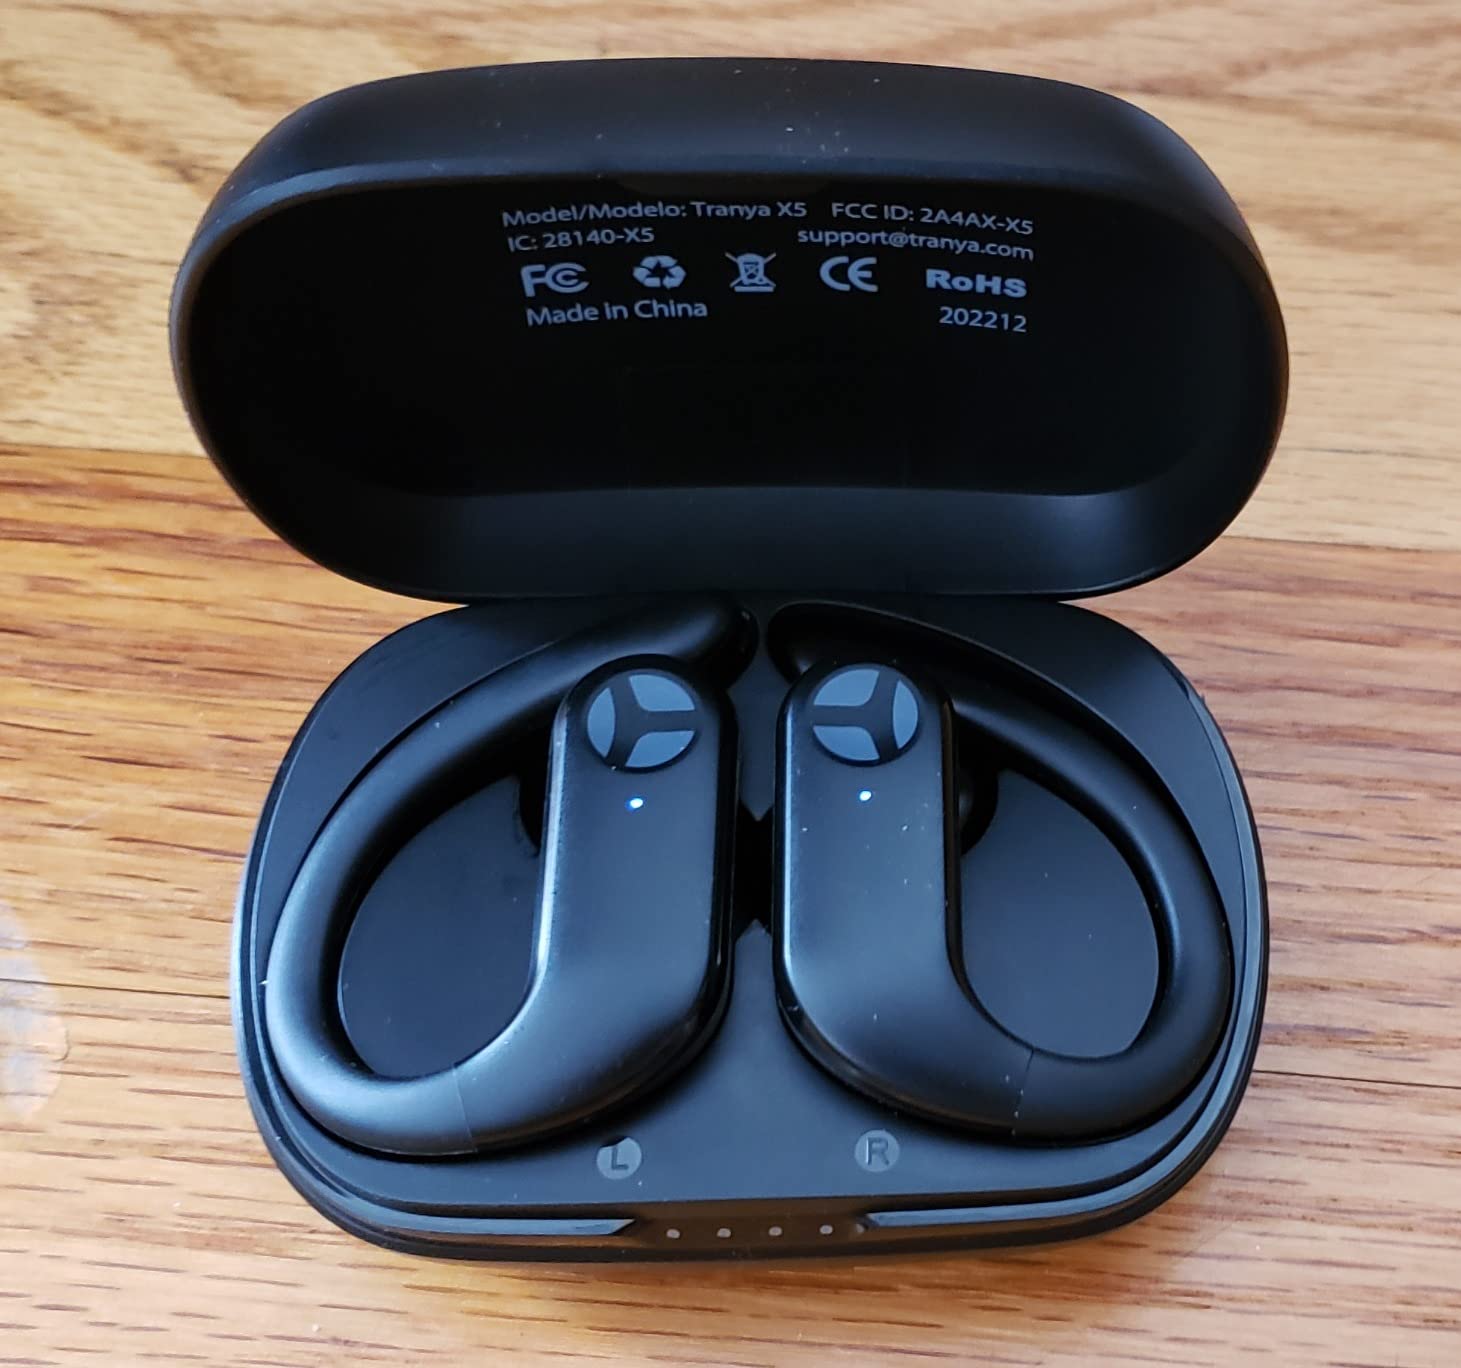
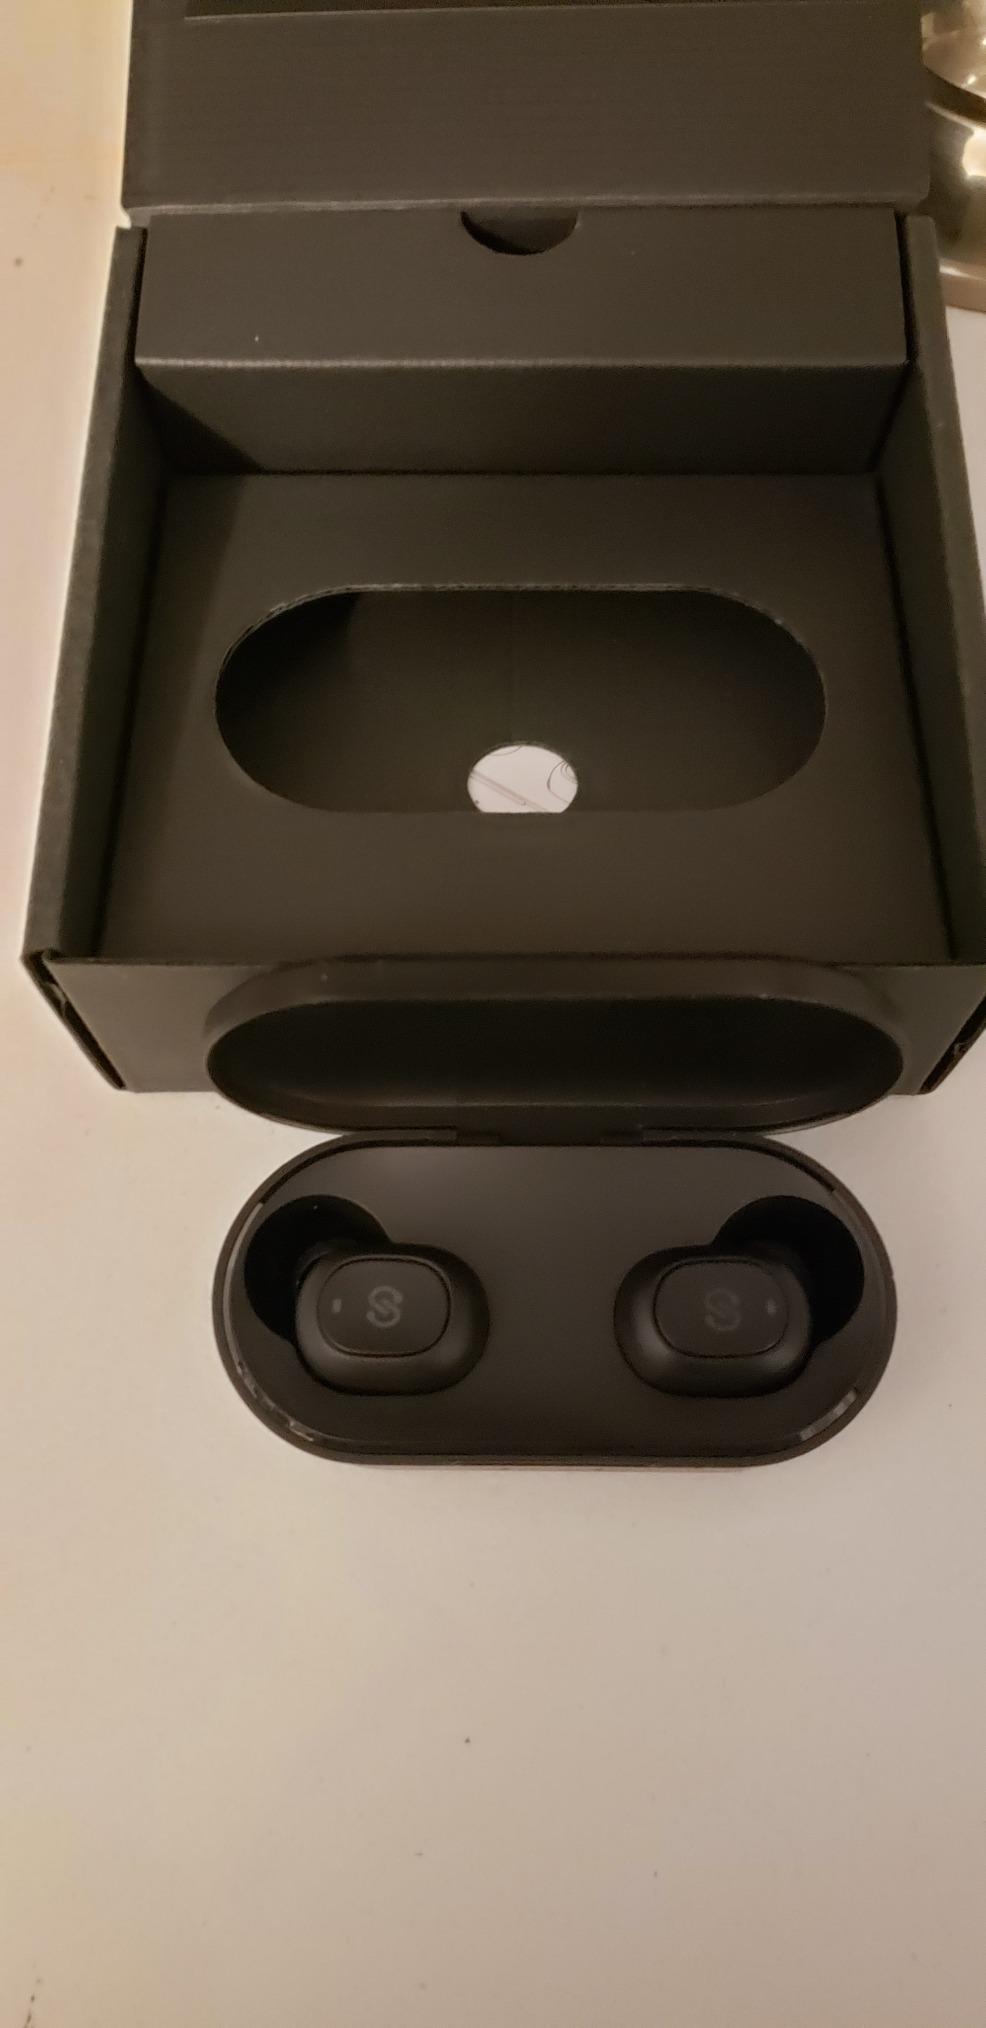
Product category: earbuds
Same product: no